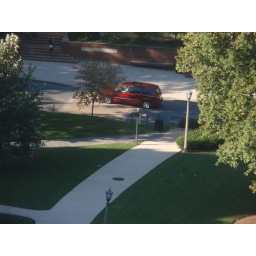
street sign from above